Maryam Booth

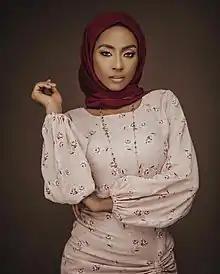

Maryam Ado Mohammed, also known as Maryam Booth (born on 28 October 1993) is a Nigerian actress and model, best known for her role in "The Milkmaid (film)" (2020), which was Nigeria's representative for the best international feature category at the Academy Awards. For her role as "Zainab" in the film, she won the Africa Movie Academy Award for Best Actress in a Supporting Role. She is crowned as the Sumal Food Ambassador in 2022.